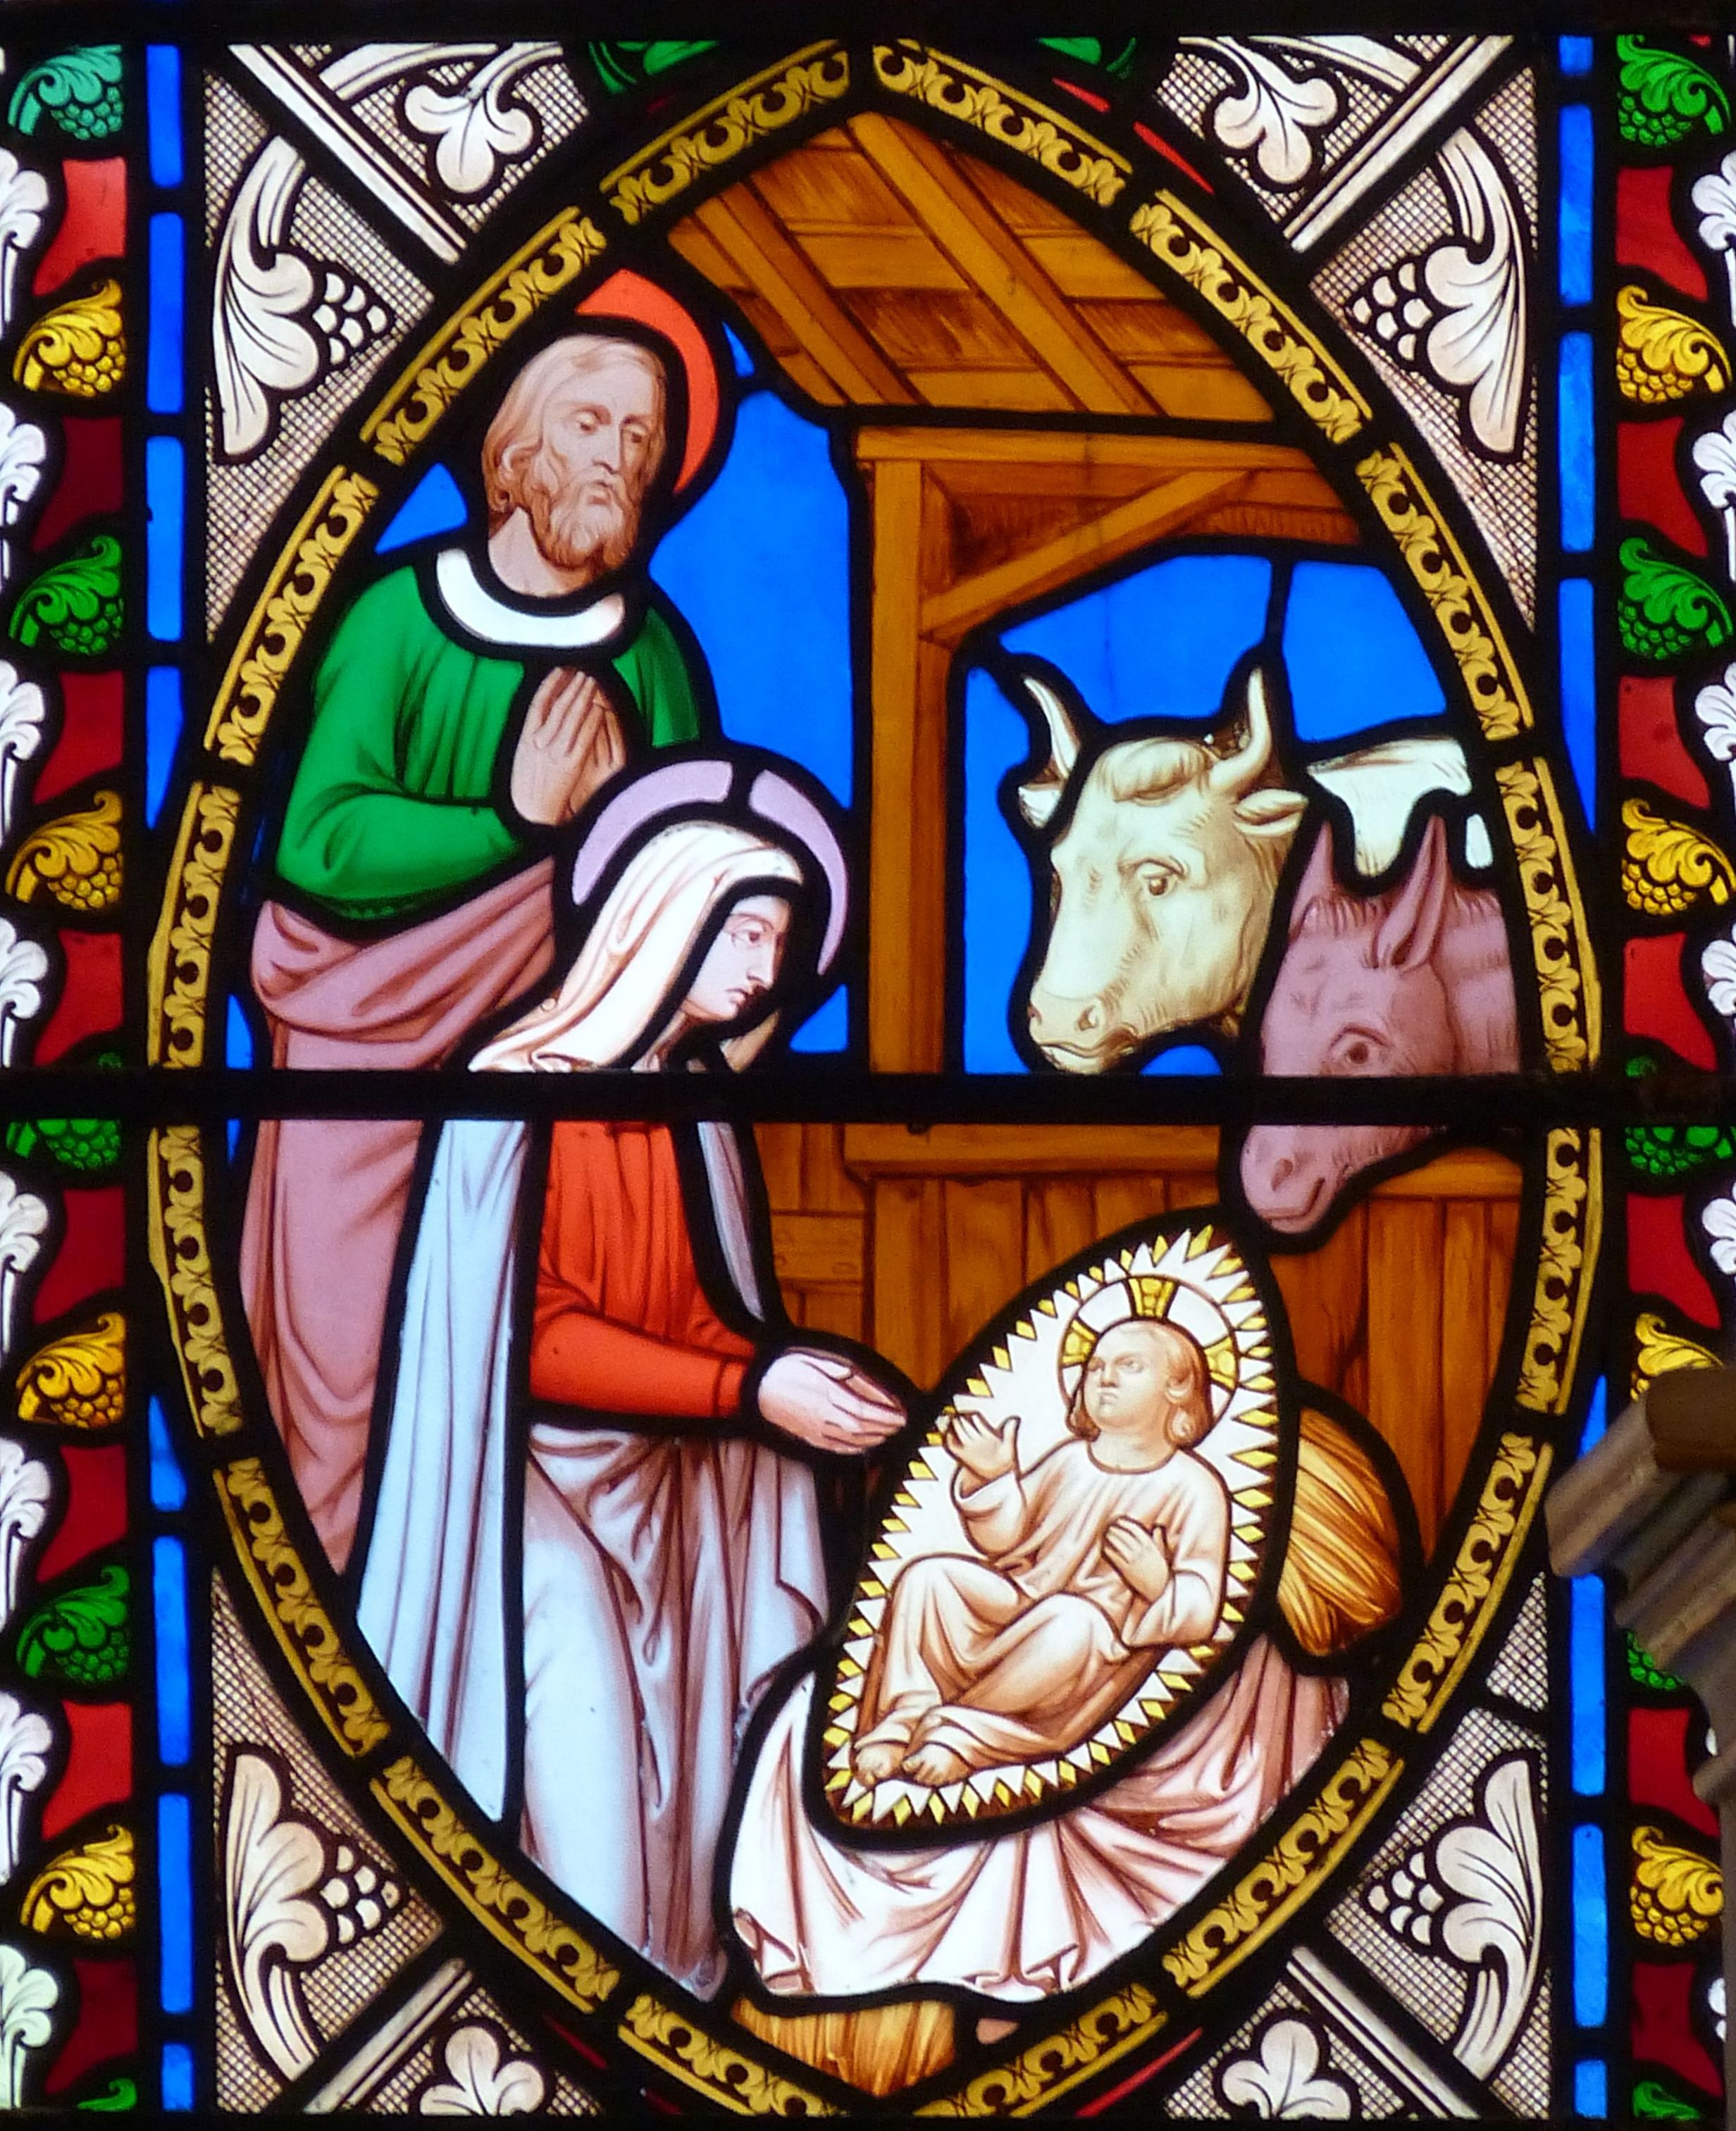
window, glass, church, christmas, material, stained glass, bible, donkey, england, christ, faith, maria, jesus, crib, christianity, image, historically, jersey, ox, united kingdom, stained glass window, church window, josef